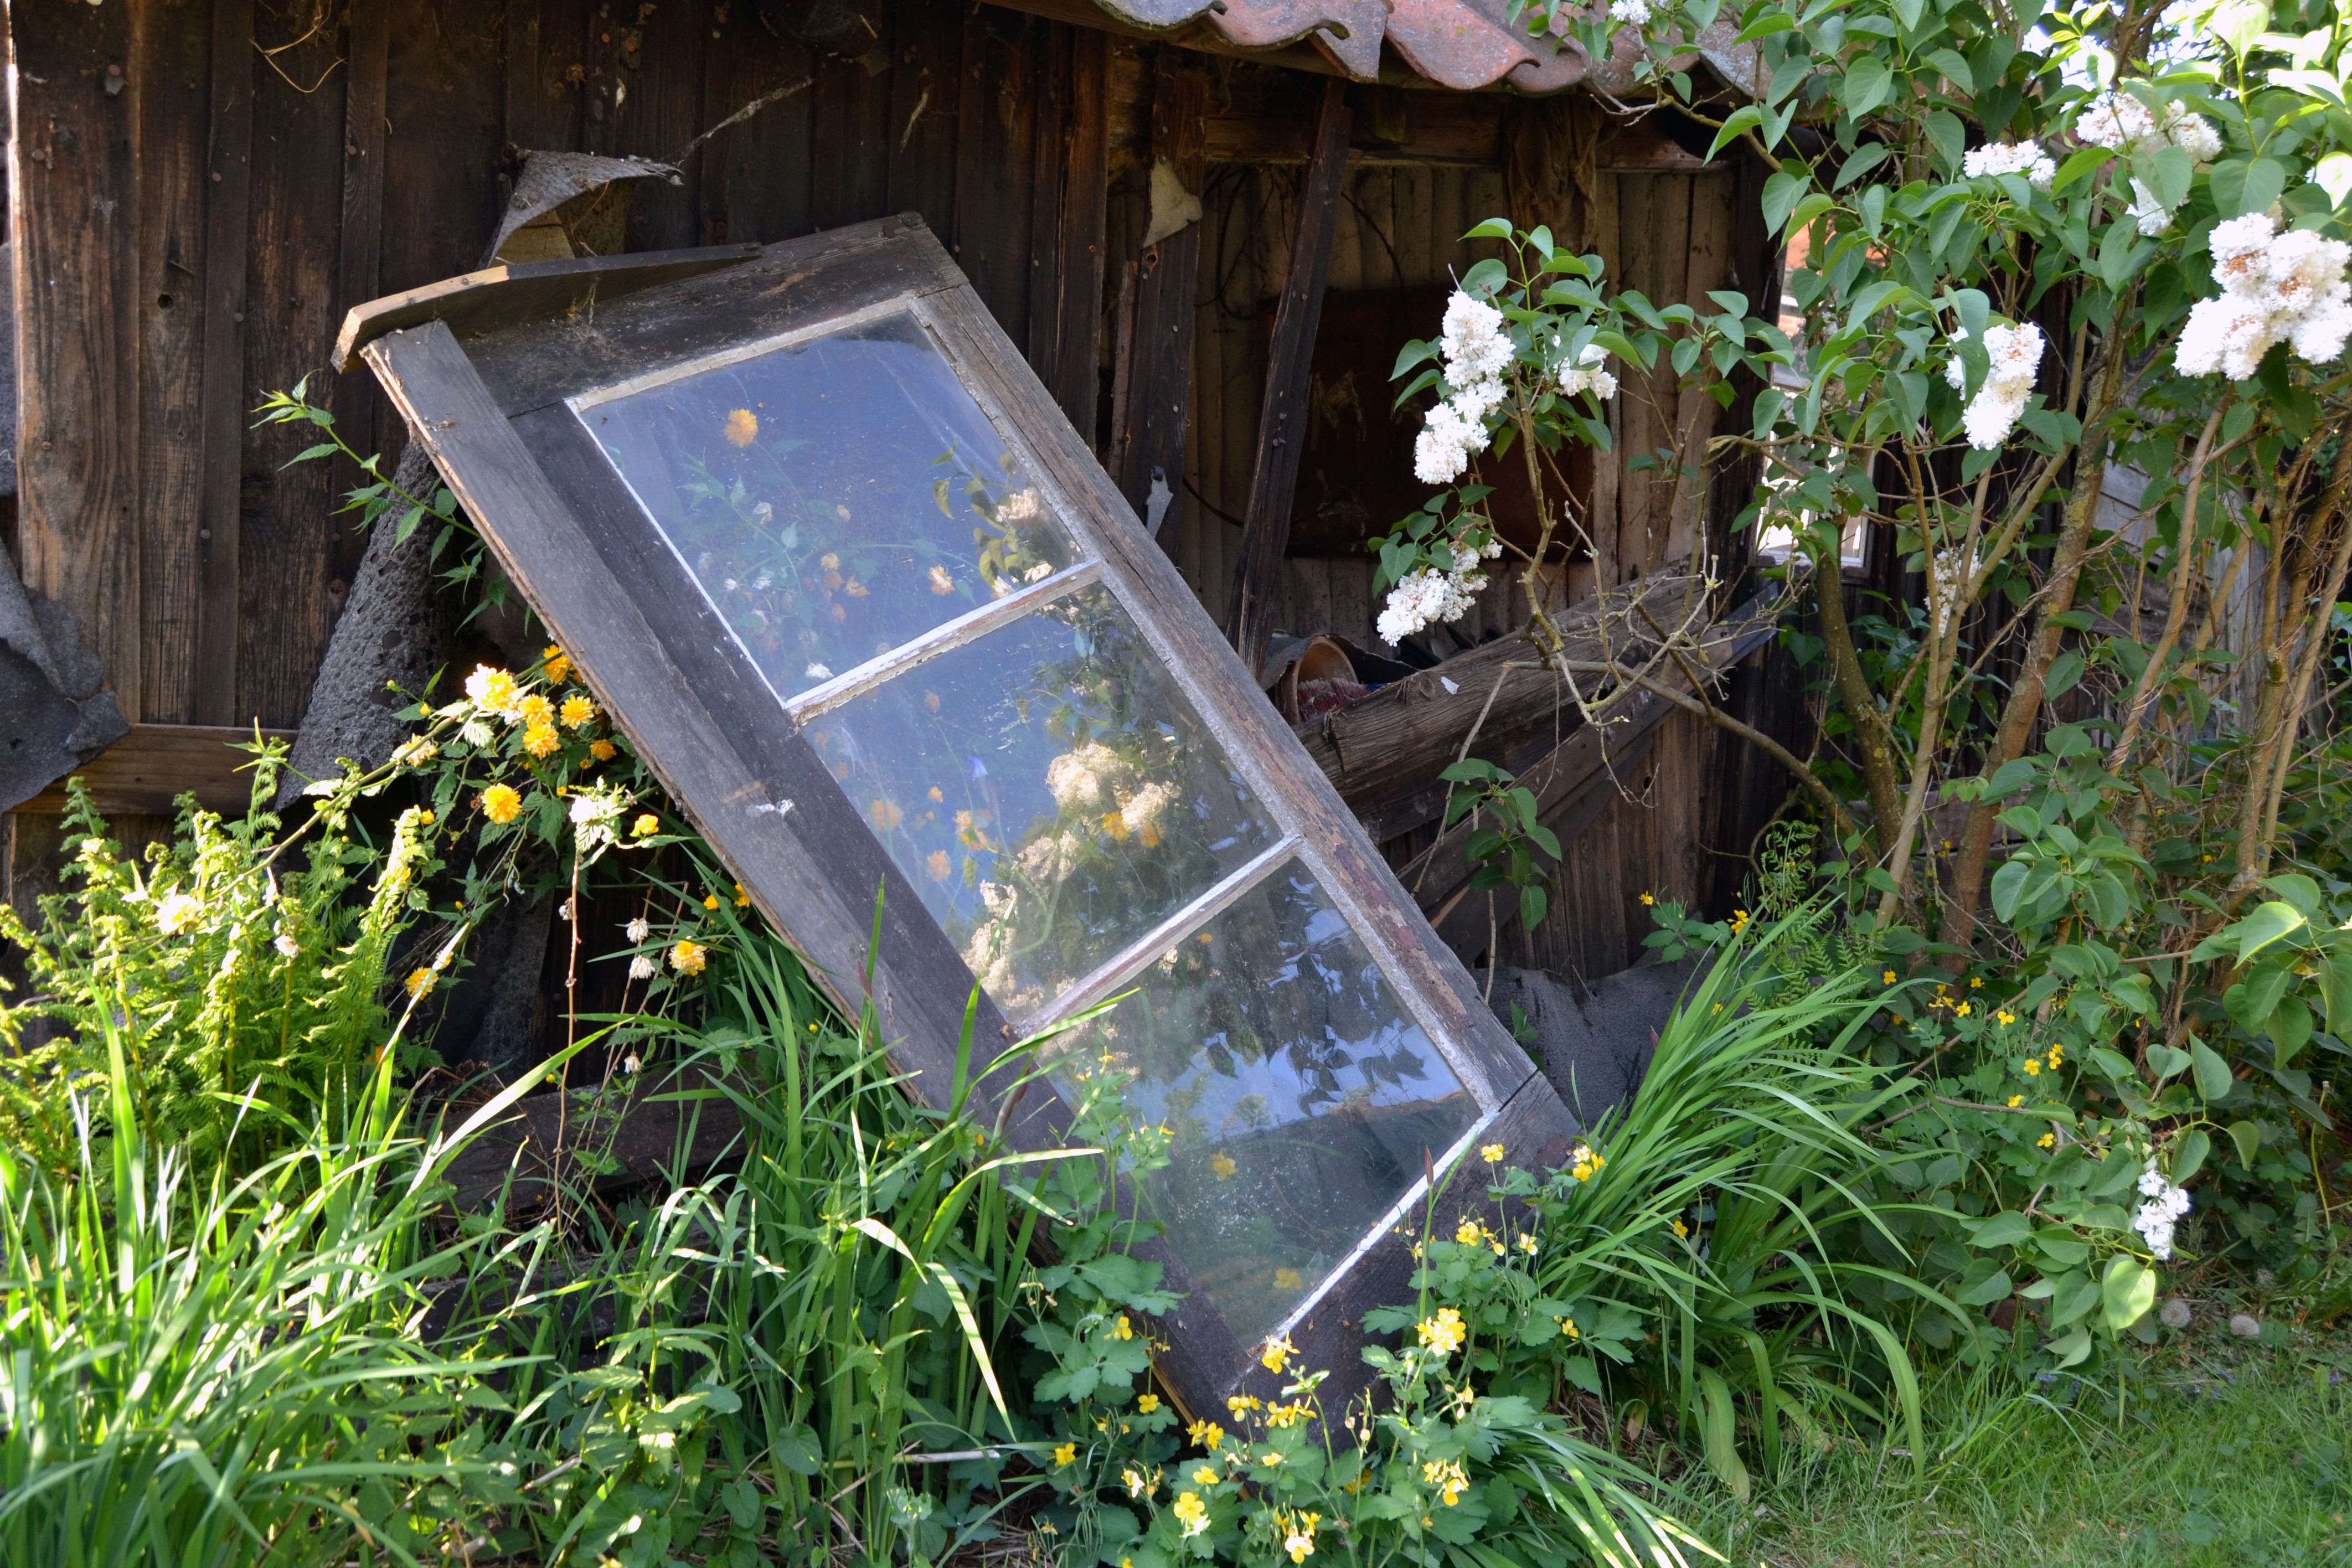
lawn, flower, old, atmosphere, wild, reflection, backyard, romance, agriculture, garden, lonely, still life, greenhouse, grave, yard, idyll, mirroring, old window, lonely house, outdoor structure